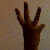
The image shows a hand gesture representing the number 6 in Indian Sign Language.